Acacia pycnantha

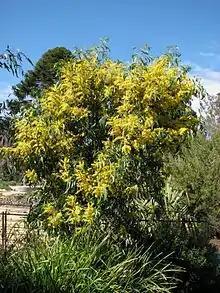
A rounded tree with green foliage and profuse yellow flowers in a public garden

"Acacia pycnantha" generally grows as a small tree to between in height, though trees of up to high have been reported in Morocco. The bark is generally dark brown to grey—smooth in younger plants though it can be furrowed and rough in older plants. Branchlets may be bare and smooth or covered with a white bloom. The mature trees do not have true leaves but have phyllodes—flat and widened leaf stems—that hang down from the branches. Shiny and dark green, these are between long, wide and falcate (sickle-shaped) to oblanceolate in shape. New growth has a bronze colouration. Field observations at Hale Conservation Park show the bulk of new growth occurs over spring and summer from October to January.